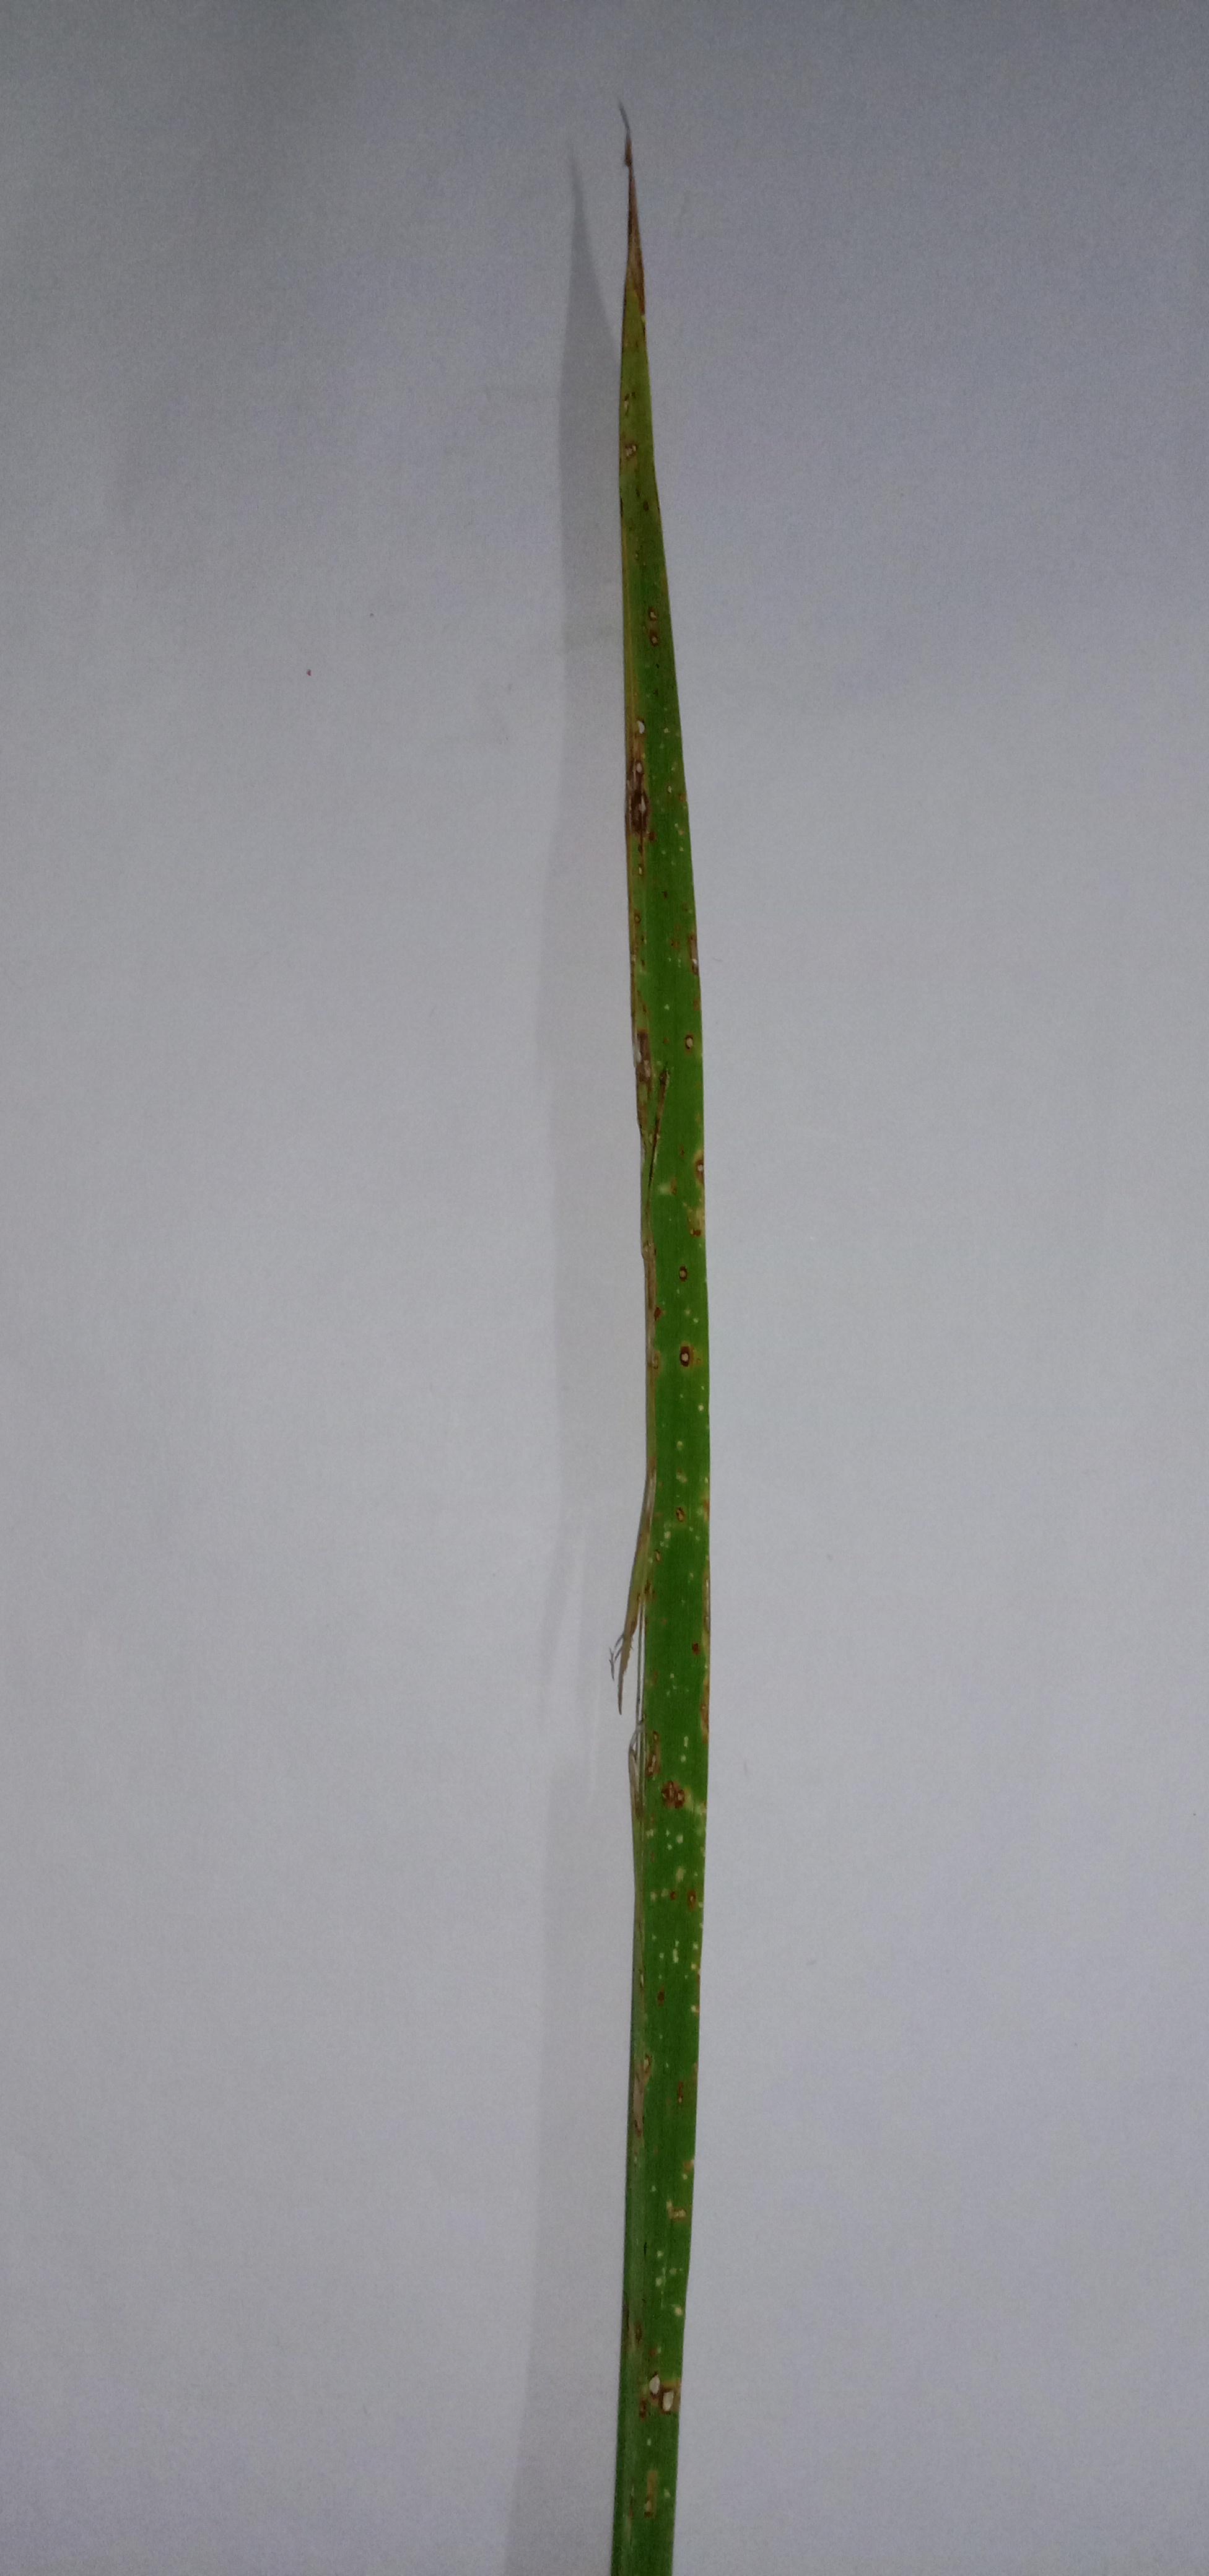
Label: Rice___Leaf_Blast